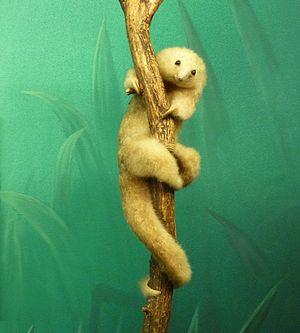
Myrmidon (Cyclopes didactylus) Écriteau lié